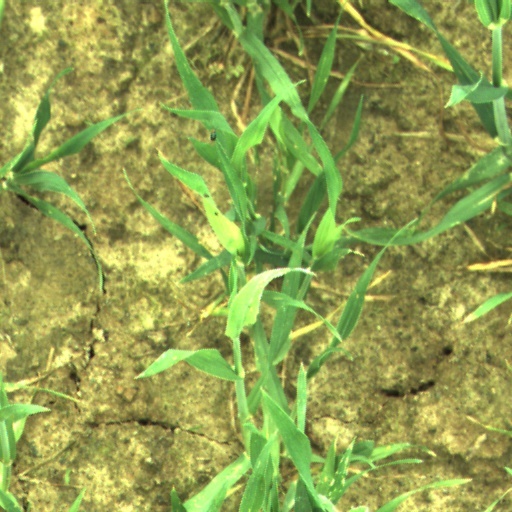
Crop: wheat